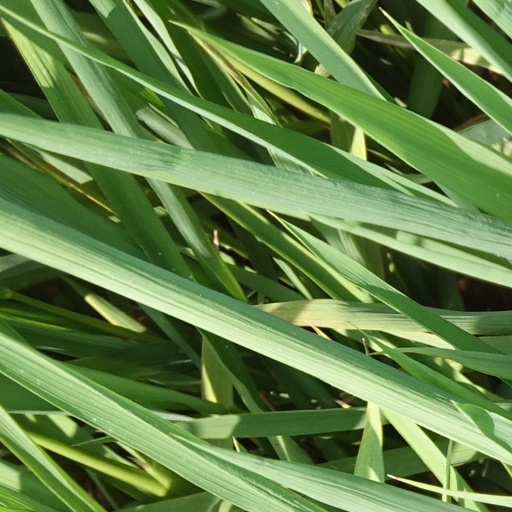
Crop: rice